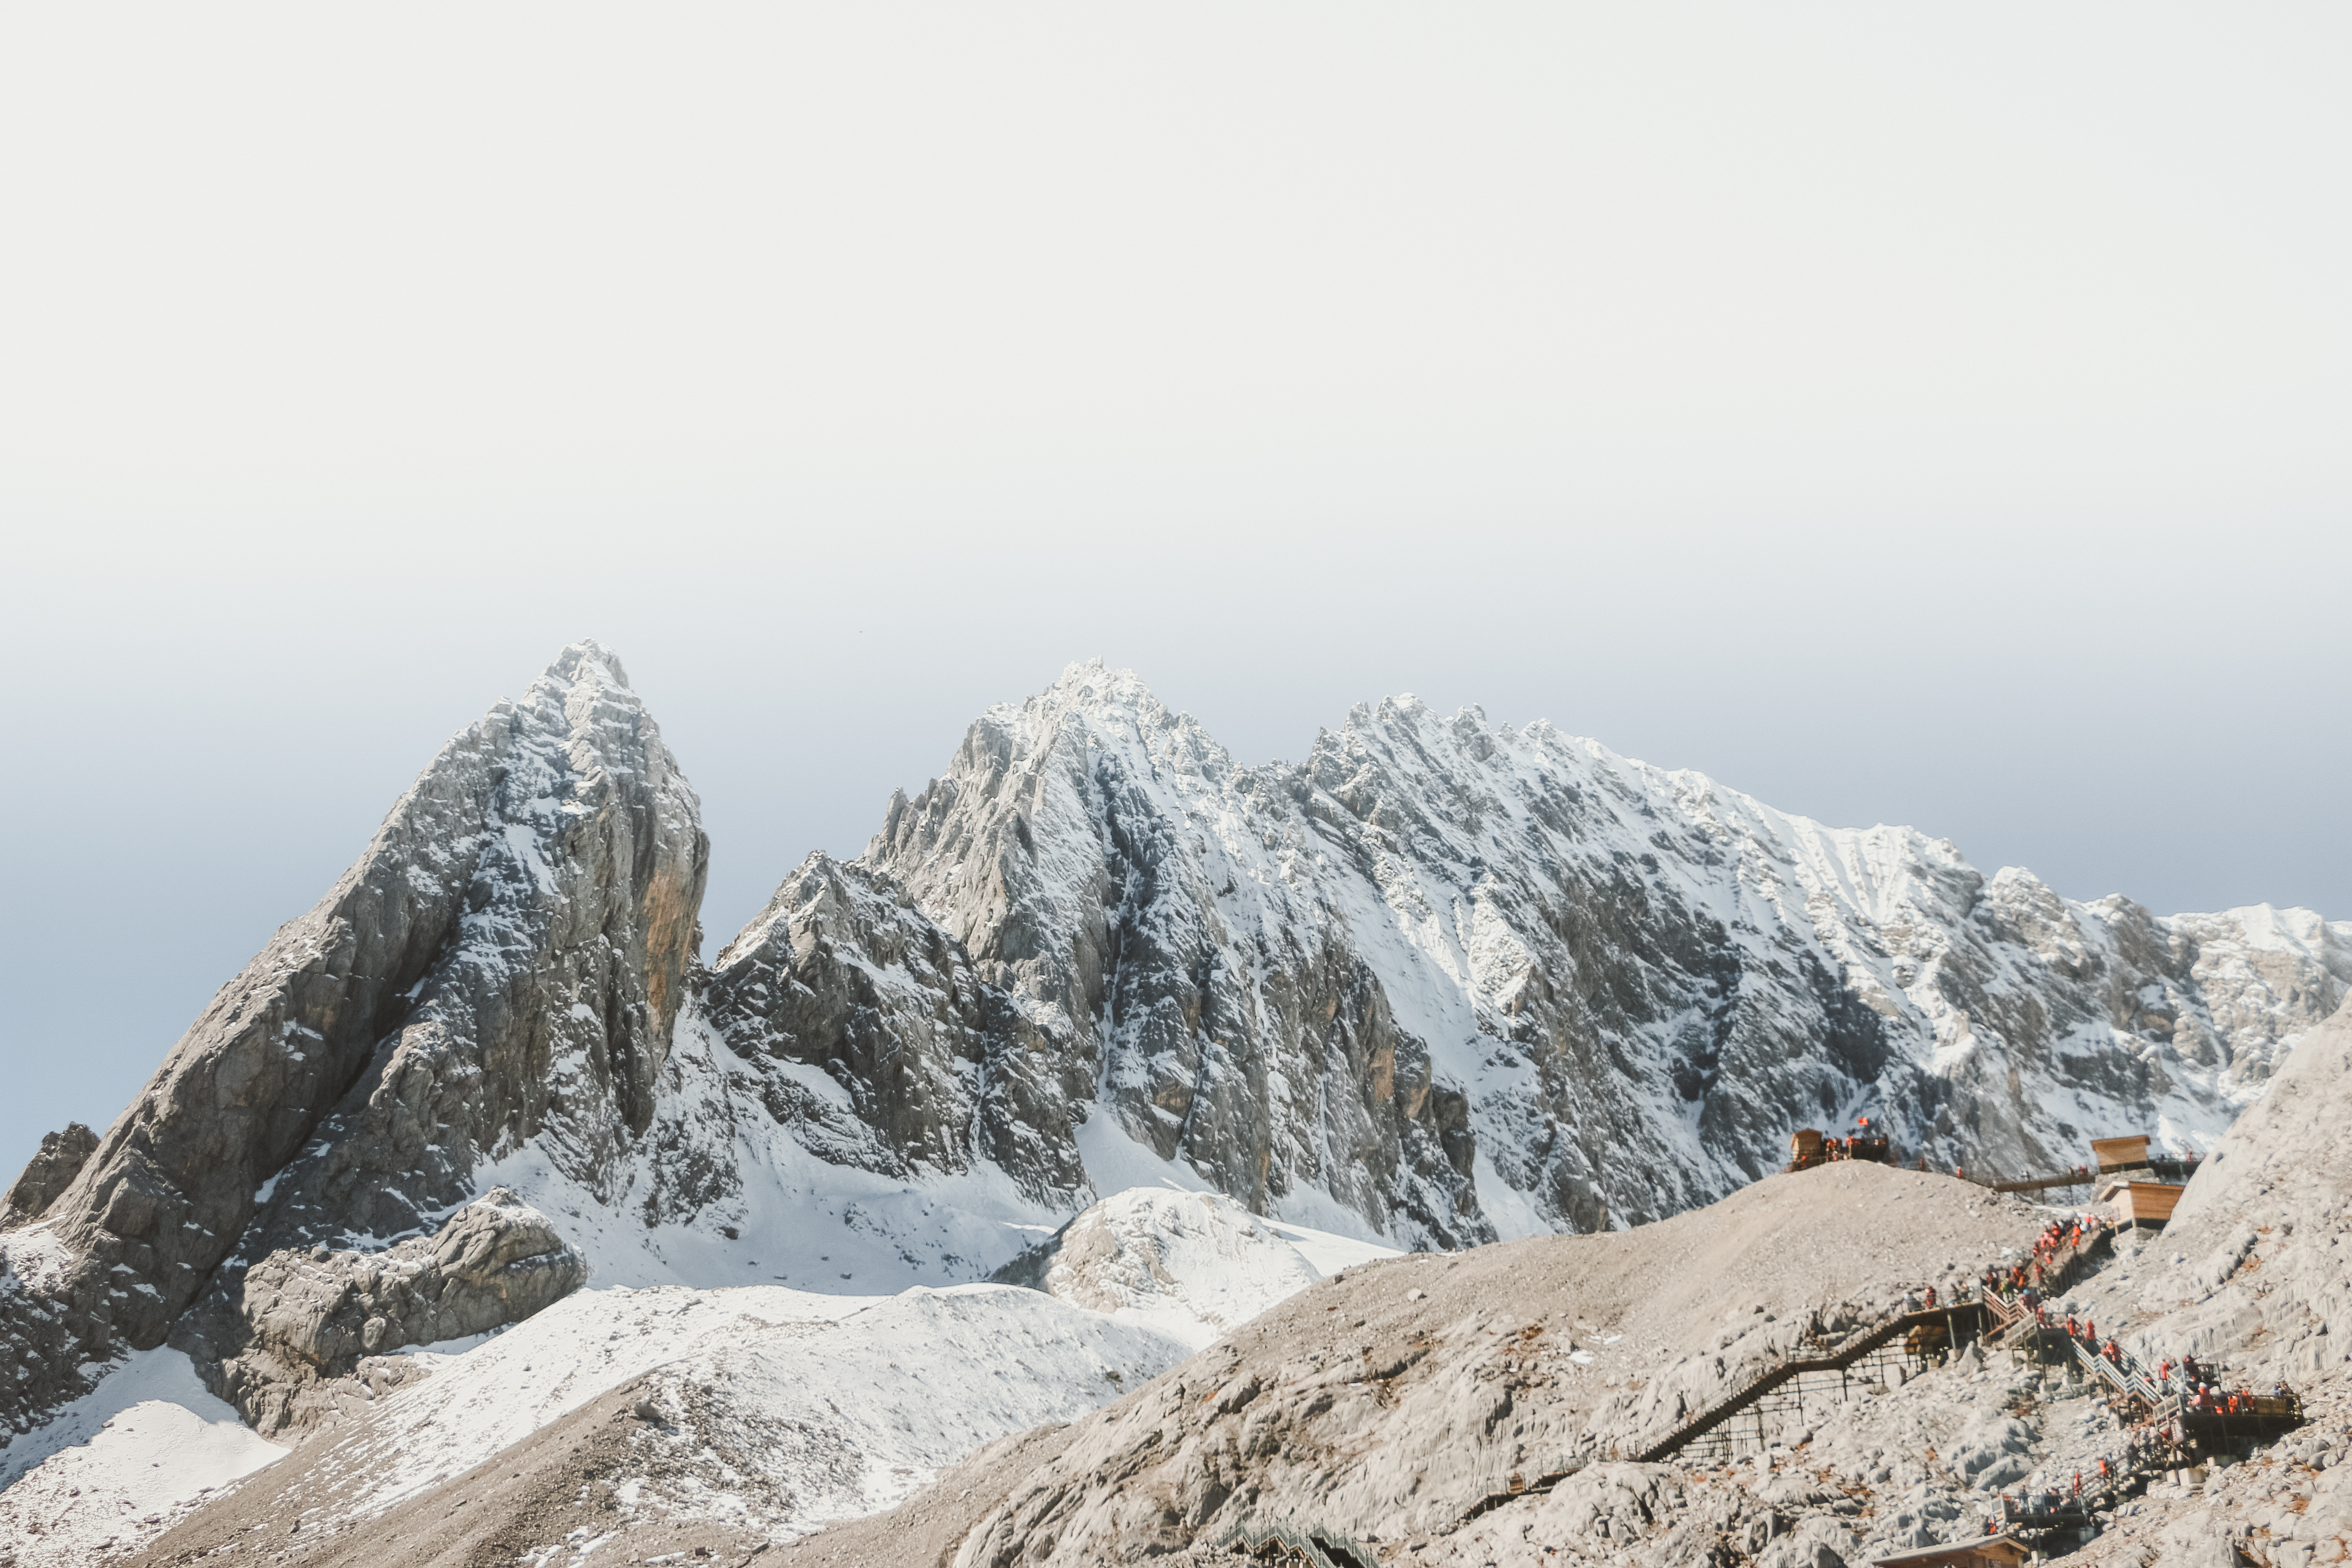
mountainous landforms, mountain, mountain range, ridge, summit, alps, ar te, sky, atmospheric phenomenon, rock, glacial landform, snow, massif, hill, winter, fell, hill station, nunatak, landscape, geological phenomenon, cloud, outcrop, adventure, terrain, tourism